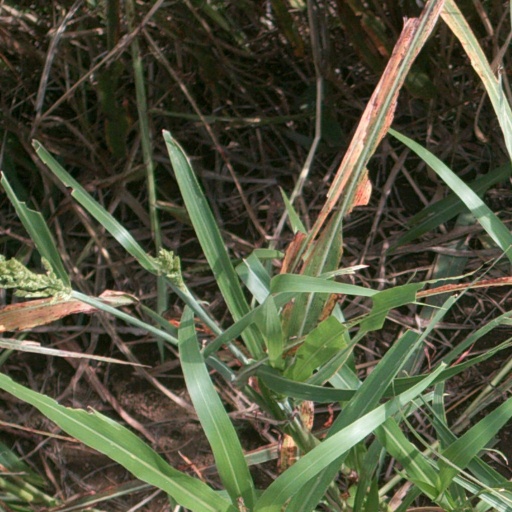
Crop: sorghum